Sweatshop (film)

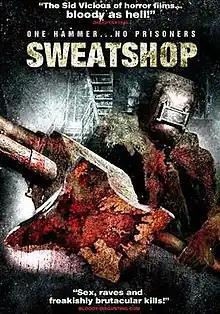

Sweatshop is a 2009 American horror film directed by Stacy Davidson and starring Ashley Kay, Melanie Donihoo, and Peyton Wetzel. It follows a group of early aged adults who are stalked and viciously murdered by a humongous welder with an equally massive sledgehammer and his two women followers after breaking into an abandoned factory to throw a rave in order to make profits off pimping out their friends.